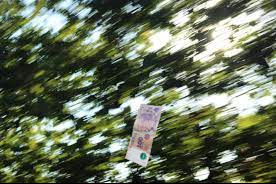
Denominación: 100